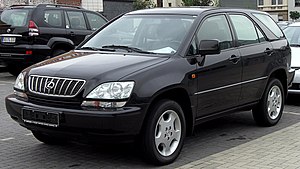
Lexus RX / Første generation
Lexus RX er en siden 1997 bygget femdørs SUV fra Toyotas luksusmærke Lexus. Bilen var oprindeligt ikke beregnet til det europæiske marked, men kom dog hertil i 2000. I Nordamerika, Europa og Asien sælges bilen under Lexus-navnet, mens den i Japan hedder Toyota Harrier. RX-serien blev introduceret i Japan i 1997, og i Nordamerika i 1998. RX-serien var blandt de første SUV'er på markedet.